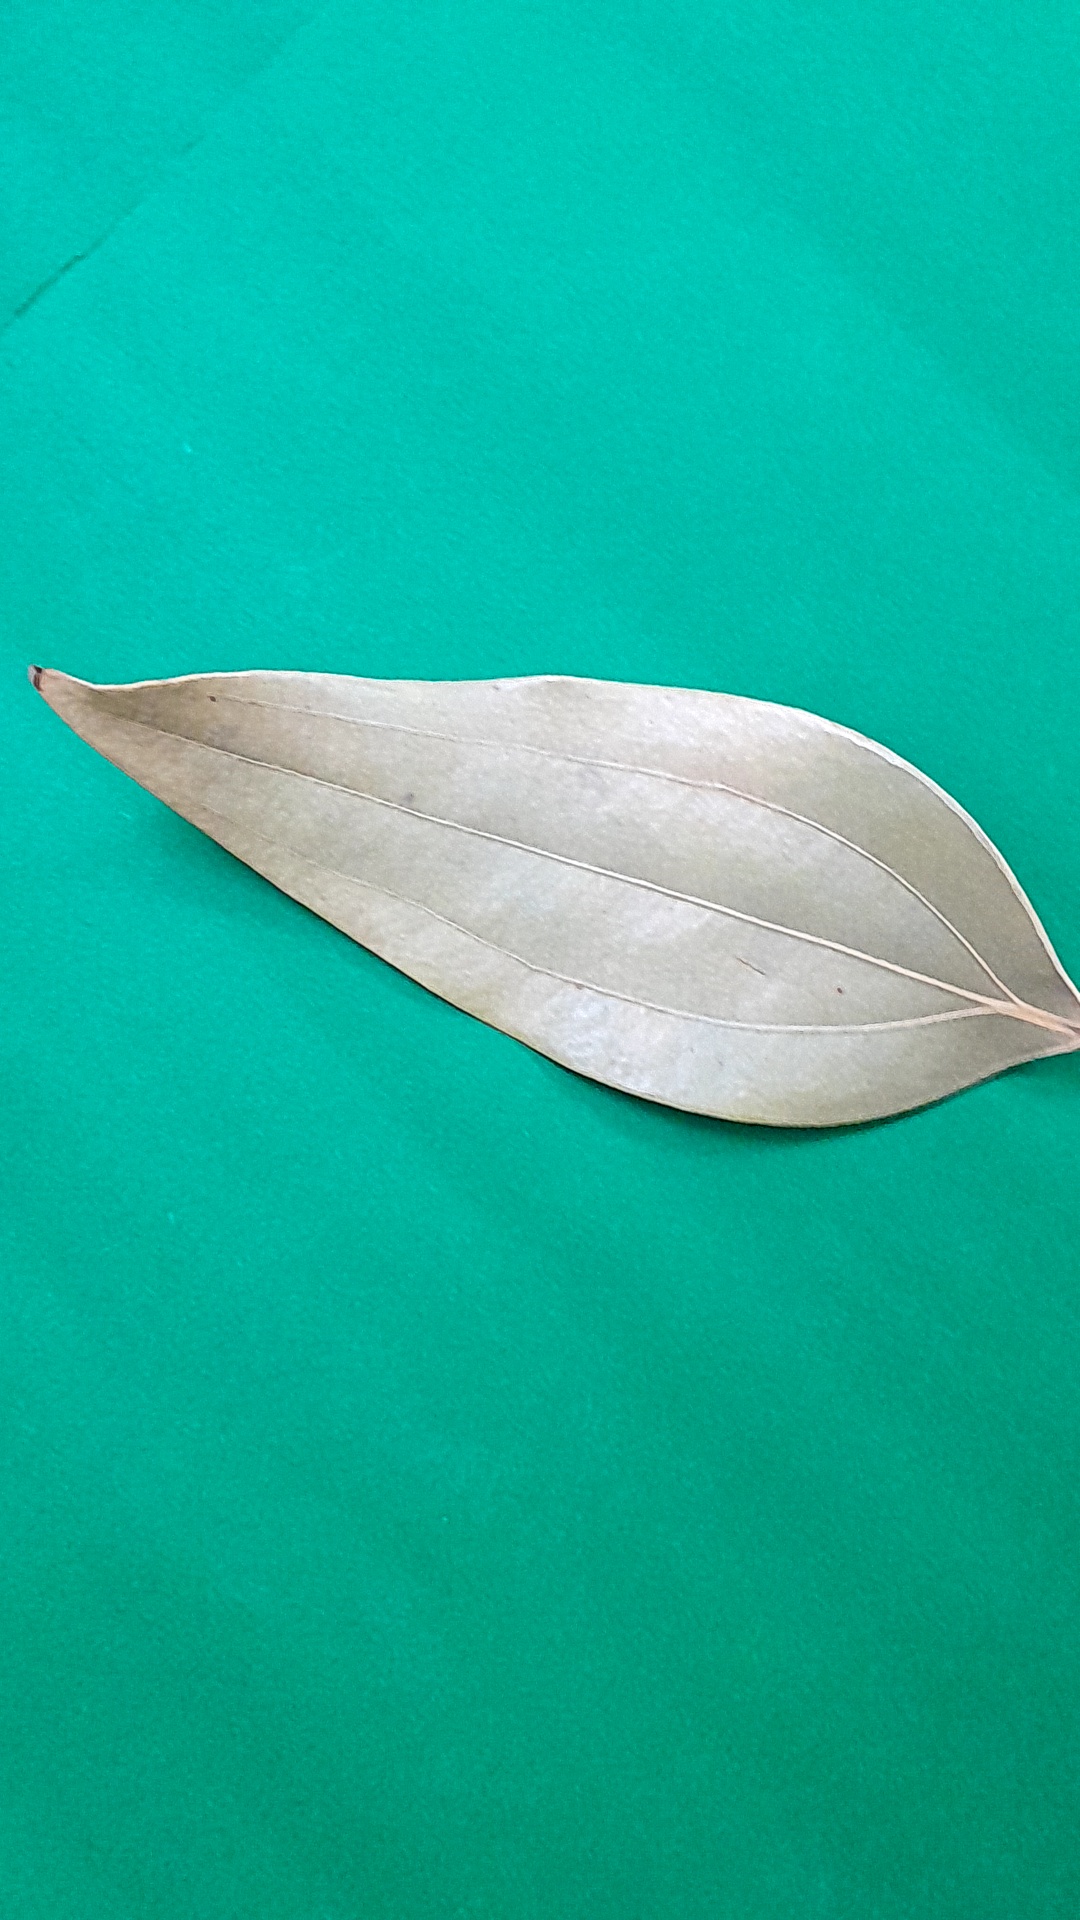
Label: Dry Leaf